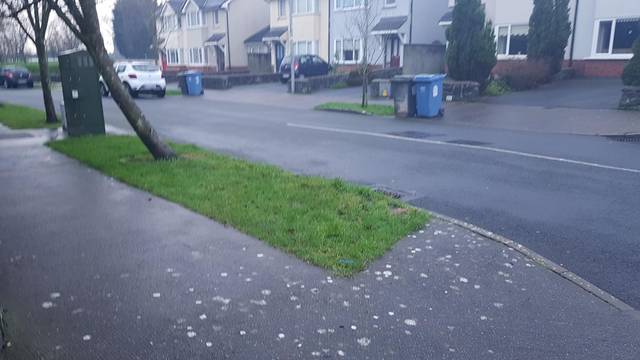
Region: Ireland
Coordinates: 53.522, -8.85